Ruger GP100

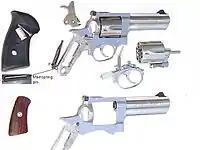
Major sub units of GP100 "(KGP-141)"

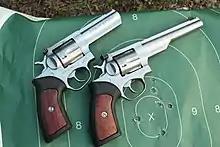
KGP-141 and KGP-160 .357 Magnum revolvers

Since its introduction, it has been produced with a number of variations including various barrel lengths and profiles, fixed or adjustable sights, and in blued carbon steel or stainless steel.